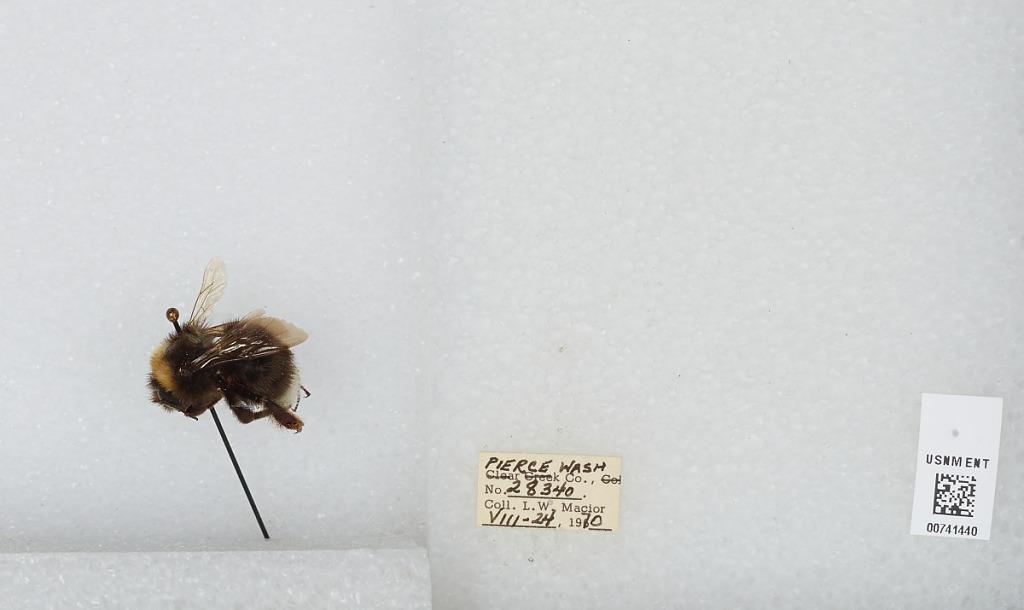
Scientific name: Bombus (Bombus) occidentalis Greene
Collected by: L. Macior
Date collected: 1970-8-24
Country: United States
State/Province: Washington
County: Pierce
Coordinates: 47.05, -122.12